Hazur Sahib

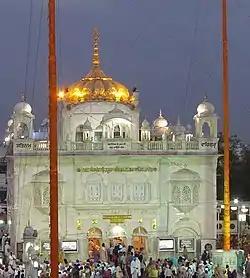
The Hazur Sahib

Hazur Sahib, officially Takht Sachkhand Sri Hazur Abchalnagar Sahib, is one of the five takhts (religious centres) in Sikhism. The gurdwara (Sikh house of worship) was built between 1832 and 1837 by Maharaja Ranjit Singh (1780–1839). It is located on the banks of the Godavari River at the city of Nanded in the state of Maharashtra, India.